I Supermodel season 2

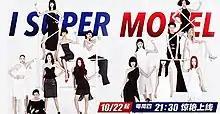
Season 2 cast

I Supermodel 2 is the second season of the Chinese reality show and modeling competition of the same name. Filming for season two took place in London. The show featured 14 new contestants in the final cast. Special appearances for the show included several high-profile guests, including Alexa Chung, David Gandy, Erin O'Connor with Giovanni Squatriti, J. Alexander, Lily Donaldson, Miranda Kerr and former British supermodel Twiggy. The show premiered on October 22, 2015.